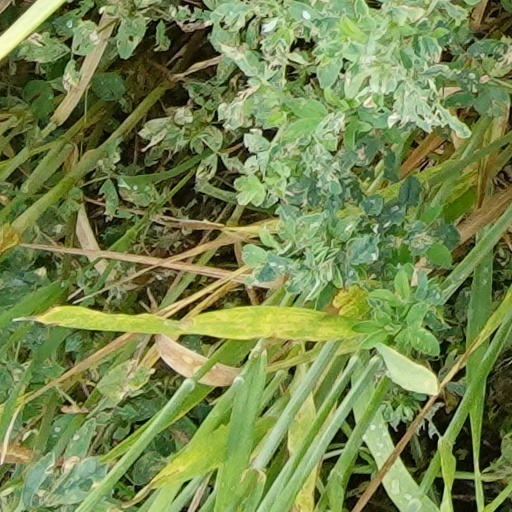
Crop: wheat